Korean Unification Government

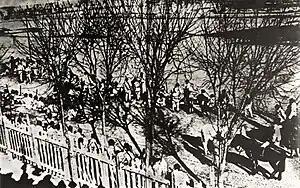
Volunteer Army Training Grounds

Before the expansion, an armed independence army of 50 to 60 to 100 people was organized centered around Hwanin, Gwanjeon, and Jiganhyeon.